SNCAO CAO.600

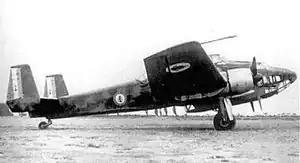

The SNCAO CAO.600 was a French prototype twin-engined torpedo-bomber of the Second World War. It was intended to operate from two new aircraft carriers of the French Navy, but only a single example had been completed and flown when the surrender of France in June 1940 ended development of the aircraft.